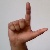
The image shows a hand gesture representing the letter 'L' in Indian Sign Language.